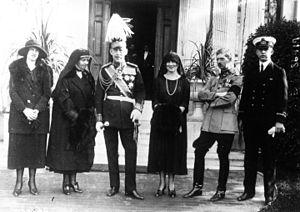
Hélène de Grèce, princesse de Grèce et de Danemark puis reine mère de Roumanie, est née le 20 avril 1896 à Athènes, en Grèce, et morte le 28 novembre 1982 à Lausanne, en Suisse. Épouse malheureuse du futur Carol II de Roumanie, Hélène joue un certain rôle durant le second règne de son fils, le roi Michel Iᵉʳ, entre 1940 et 1947. Son action en faveur des Juifs roumains durant la Seconde Guerre mondiale lui vaut le titre posthume de Juste parmi les nations en 1993.
Irène de Grèce, princesse de Grèce et de Danemark puis, par son mariage, duchesse de Spolète, duchesse d'Aoste et reine titulaire de l'« État indépendant de Croatie », est née le 13 février 1904 à Athènes, en Grèce, et morte le 15 avril 1974, à Fiesole, en Italie. Épouse du prince Aymon de Savoie-Aoste, c'est un membre des familles royales grecque et italienne qui a été reine nominale de l'« État indépendant de Croatie » durant la Seconde Guerre mondiale.